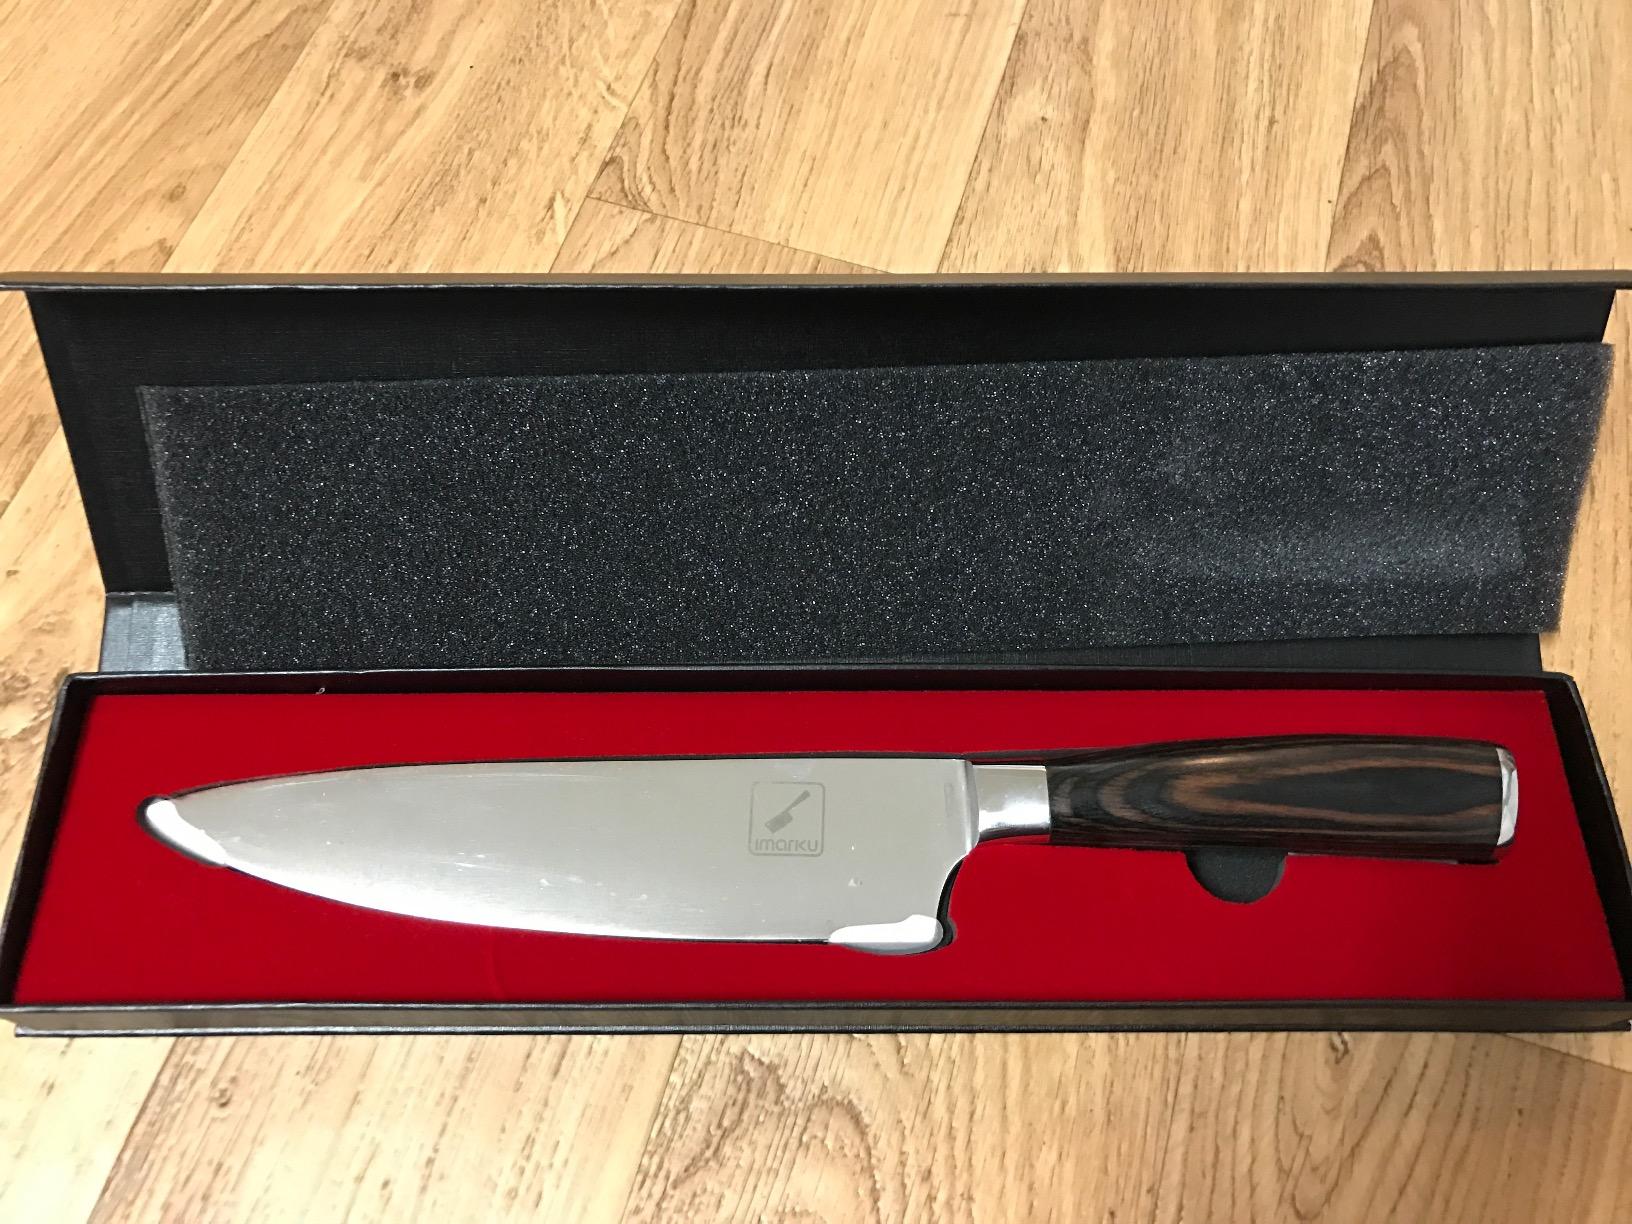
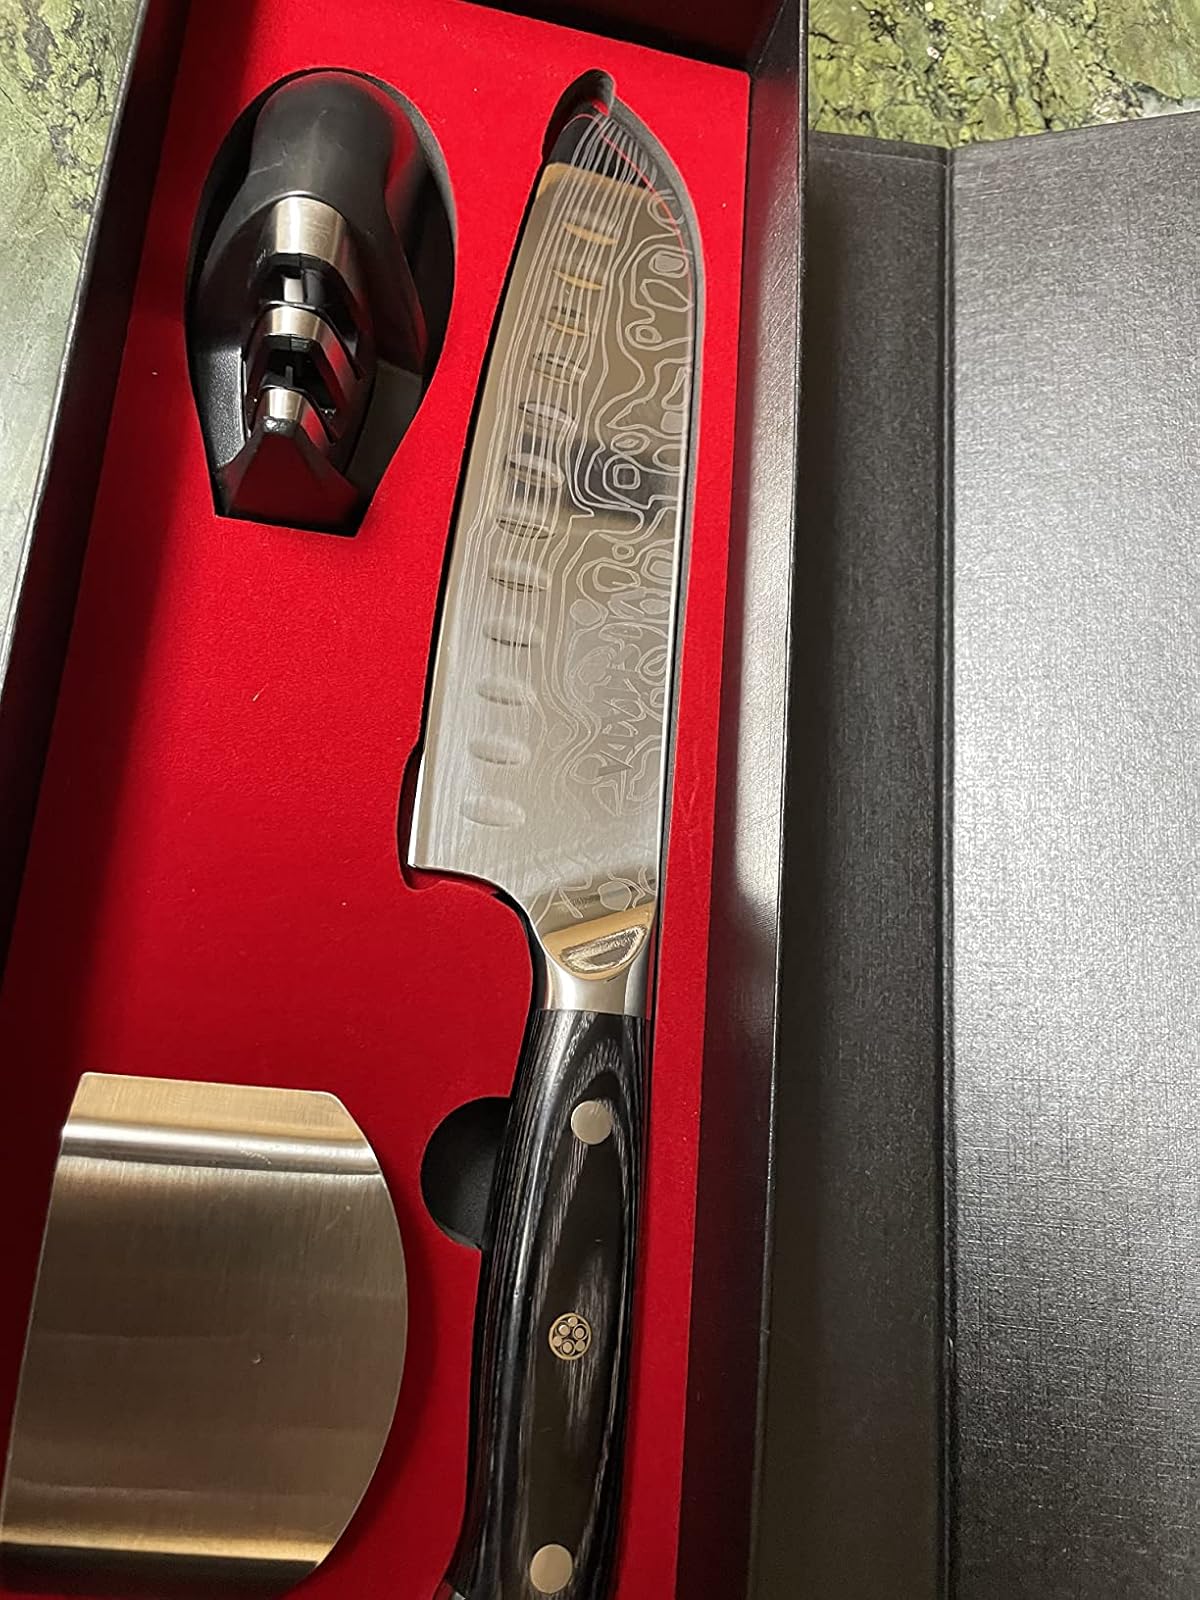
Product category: items_knife
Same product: no